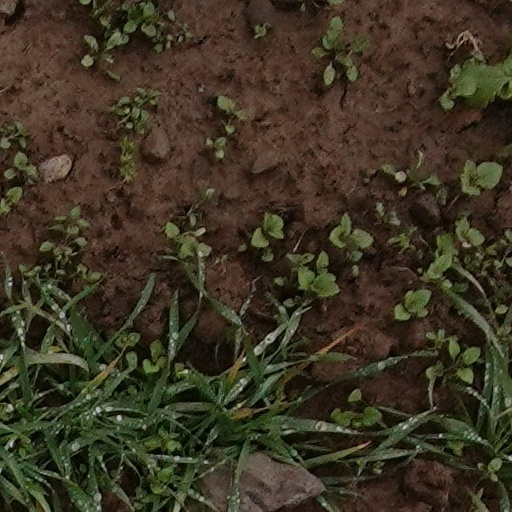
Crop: wheat